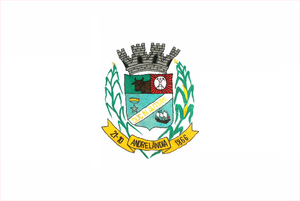
Andrelândia est une ville brésilienne du sud de l'État du Minas Gerais.